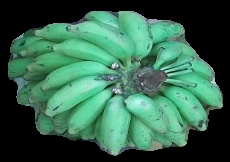
Variety: elakki-bale
Grade: grade3